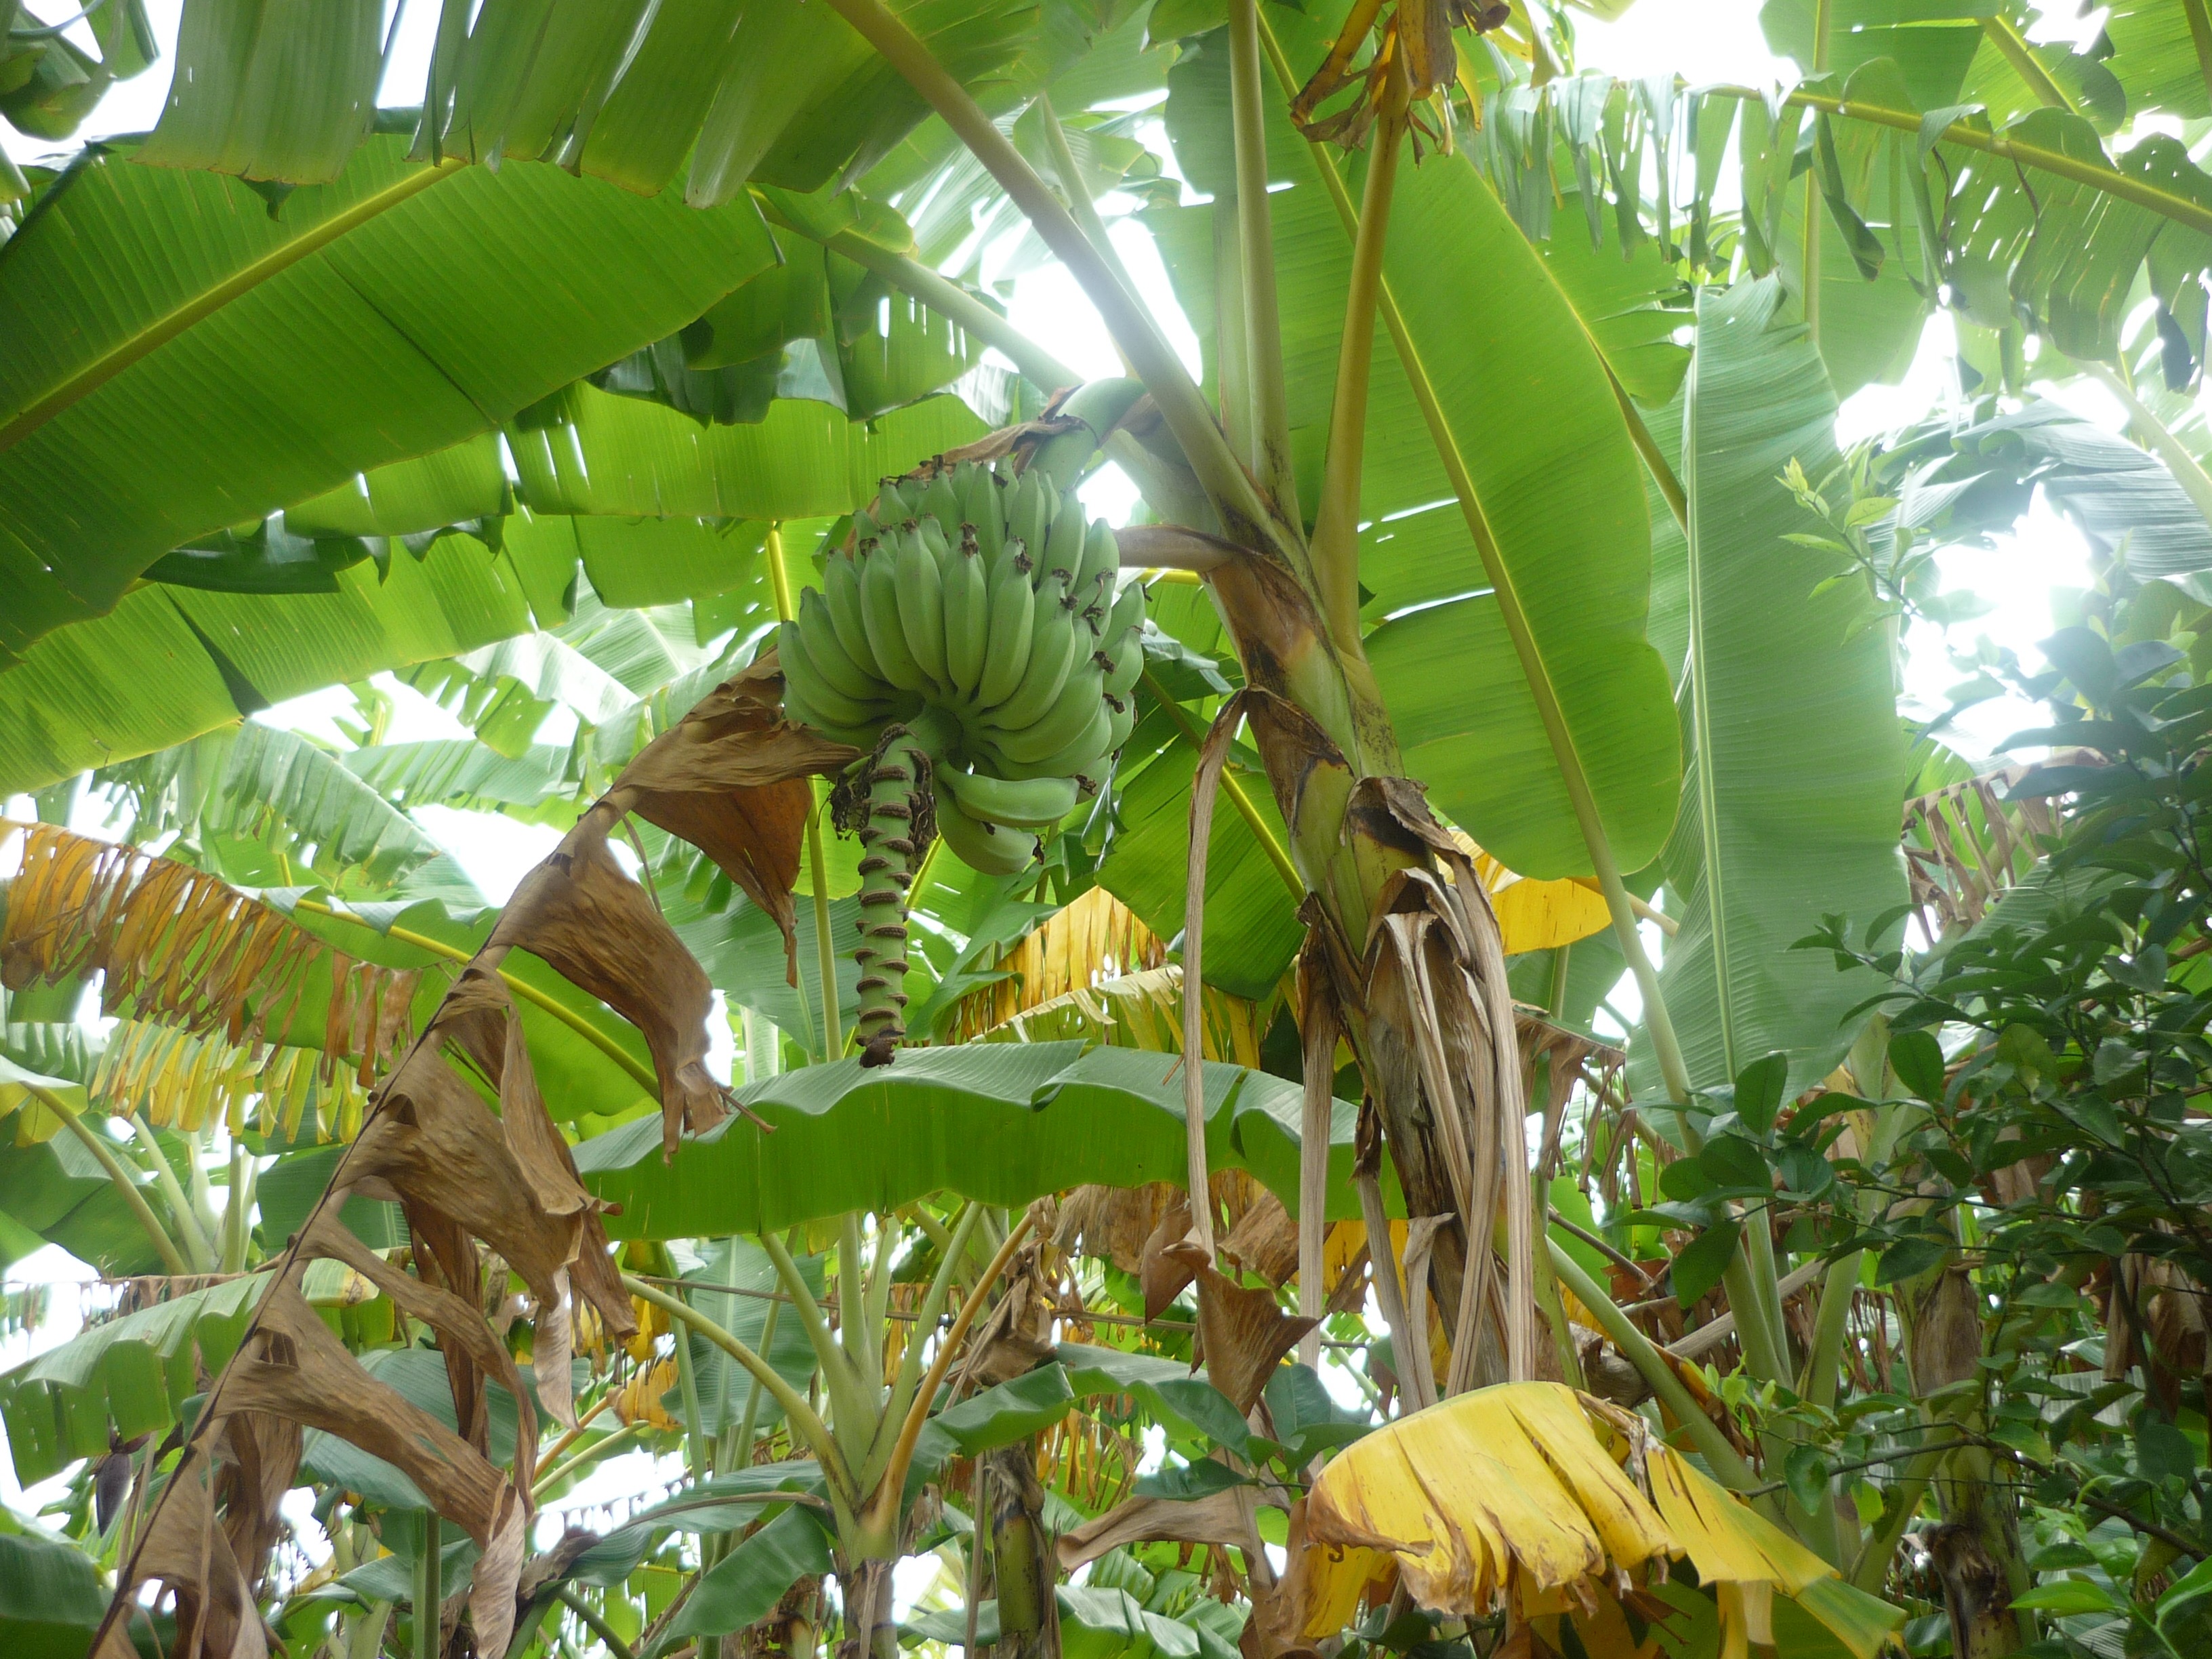
tree, plant, fruit, leaf, flower, food, green, jungle, produce, tropical, botany, banana, flora, coconut, rainforest, tropics, jackfruit, flowering plant, banana shrub, artocarpus, land plant, arecales